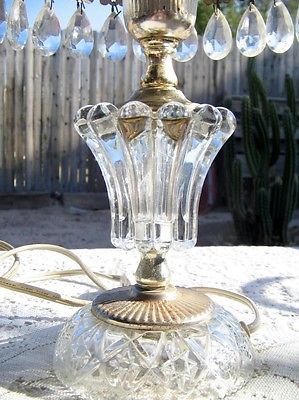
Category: lamp